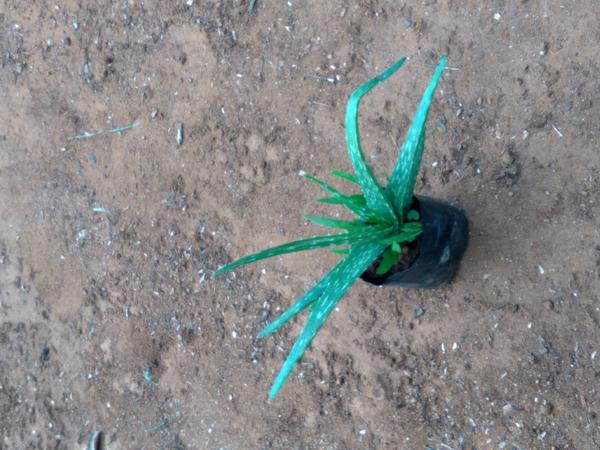
Plant: Aloevera